Kali Fajardo-Anstine

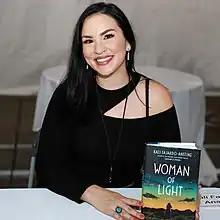
Fajardo-Anstine at the 2022 Texas Book Festival.

Fajardo-Anstine is a mixed-race Chicana woman with Indigenous, Jewish, and Filipino ancestry. On Latino USA in 2022, she said of her work, "I could never pick up a book, turn on the TV, listen to the radio, and find people like us allowed to talk about the nuance of their identity... Everything was always sort of neatly put into categories and those categories did not represent who we were.”